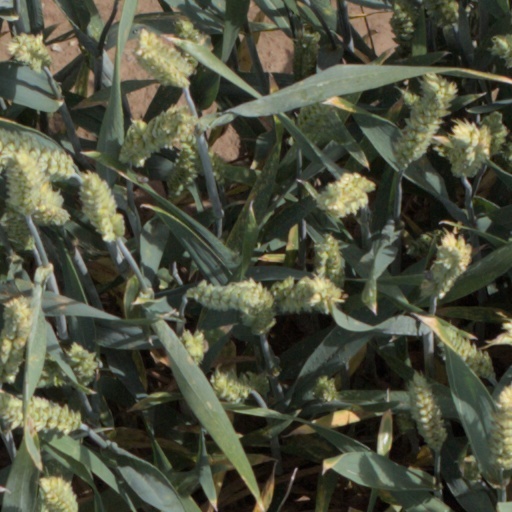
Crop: wheat